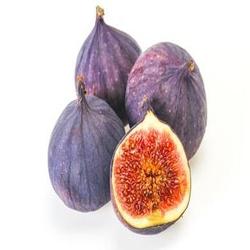
Label: Fig